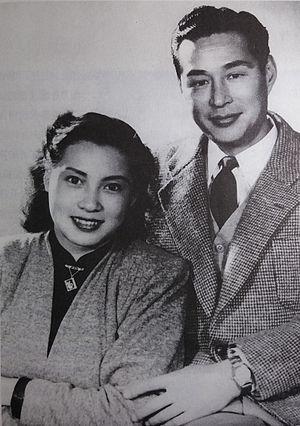
Qin Yi née le 31 janvier 1922, est une actrice chinoise. Elle a acquis une notoriété par ses spectacles dans la capitale provisoire de la Chine, pendant la Seconde Guerre sino-japonaise, Chongqing. Elle devient ensuite l'une des actrices de film les plus populaires de la Chine continentale, dans les années 1950 et des 1960. Après une période difficile durant la Révolution culturelle, à la fin des années 1960 et début des années 1970, elle revient au premier rang dans les années 1980.
Jin Yan, né à Séoul le 7 avril 1910 et mort à Shanghai le 27 décembre 1983, est un acteur chinois d'origine coréenne qui a eu une forte notoriété en Chine durant l'âge d'or du cinéma à Shangai.